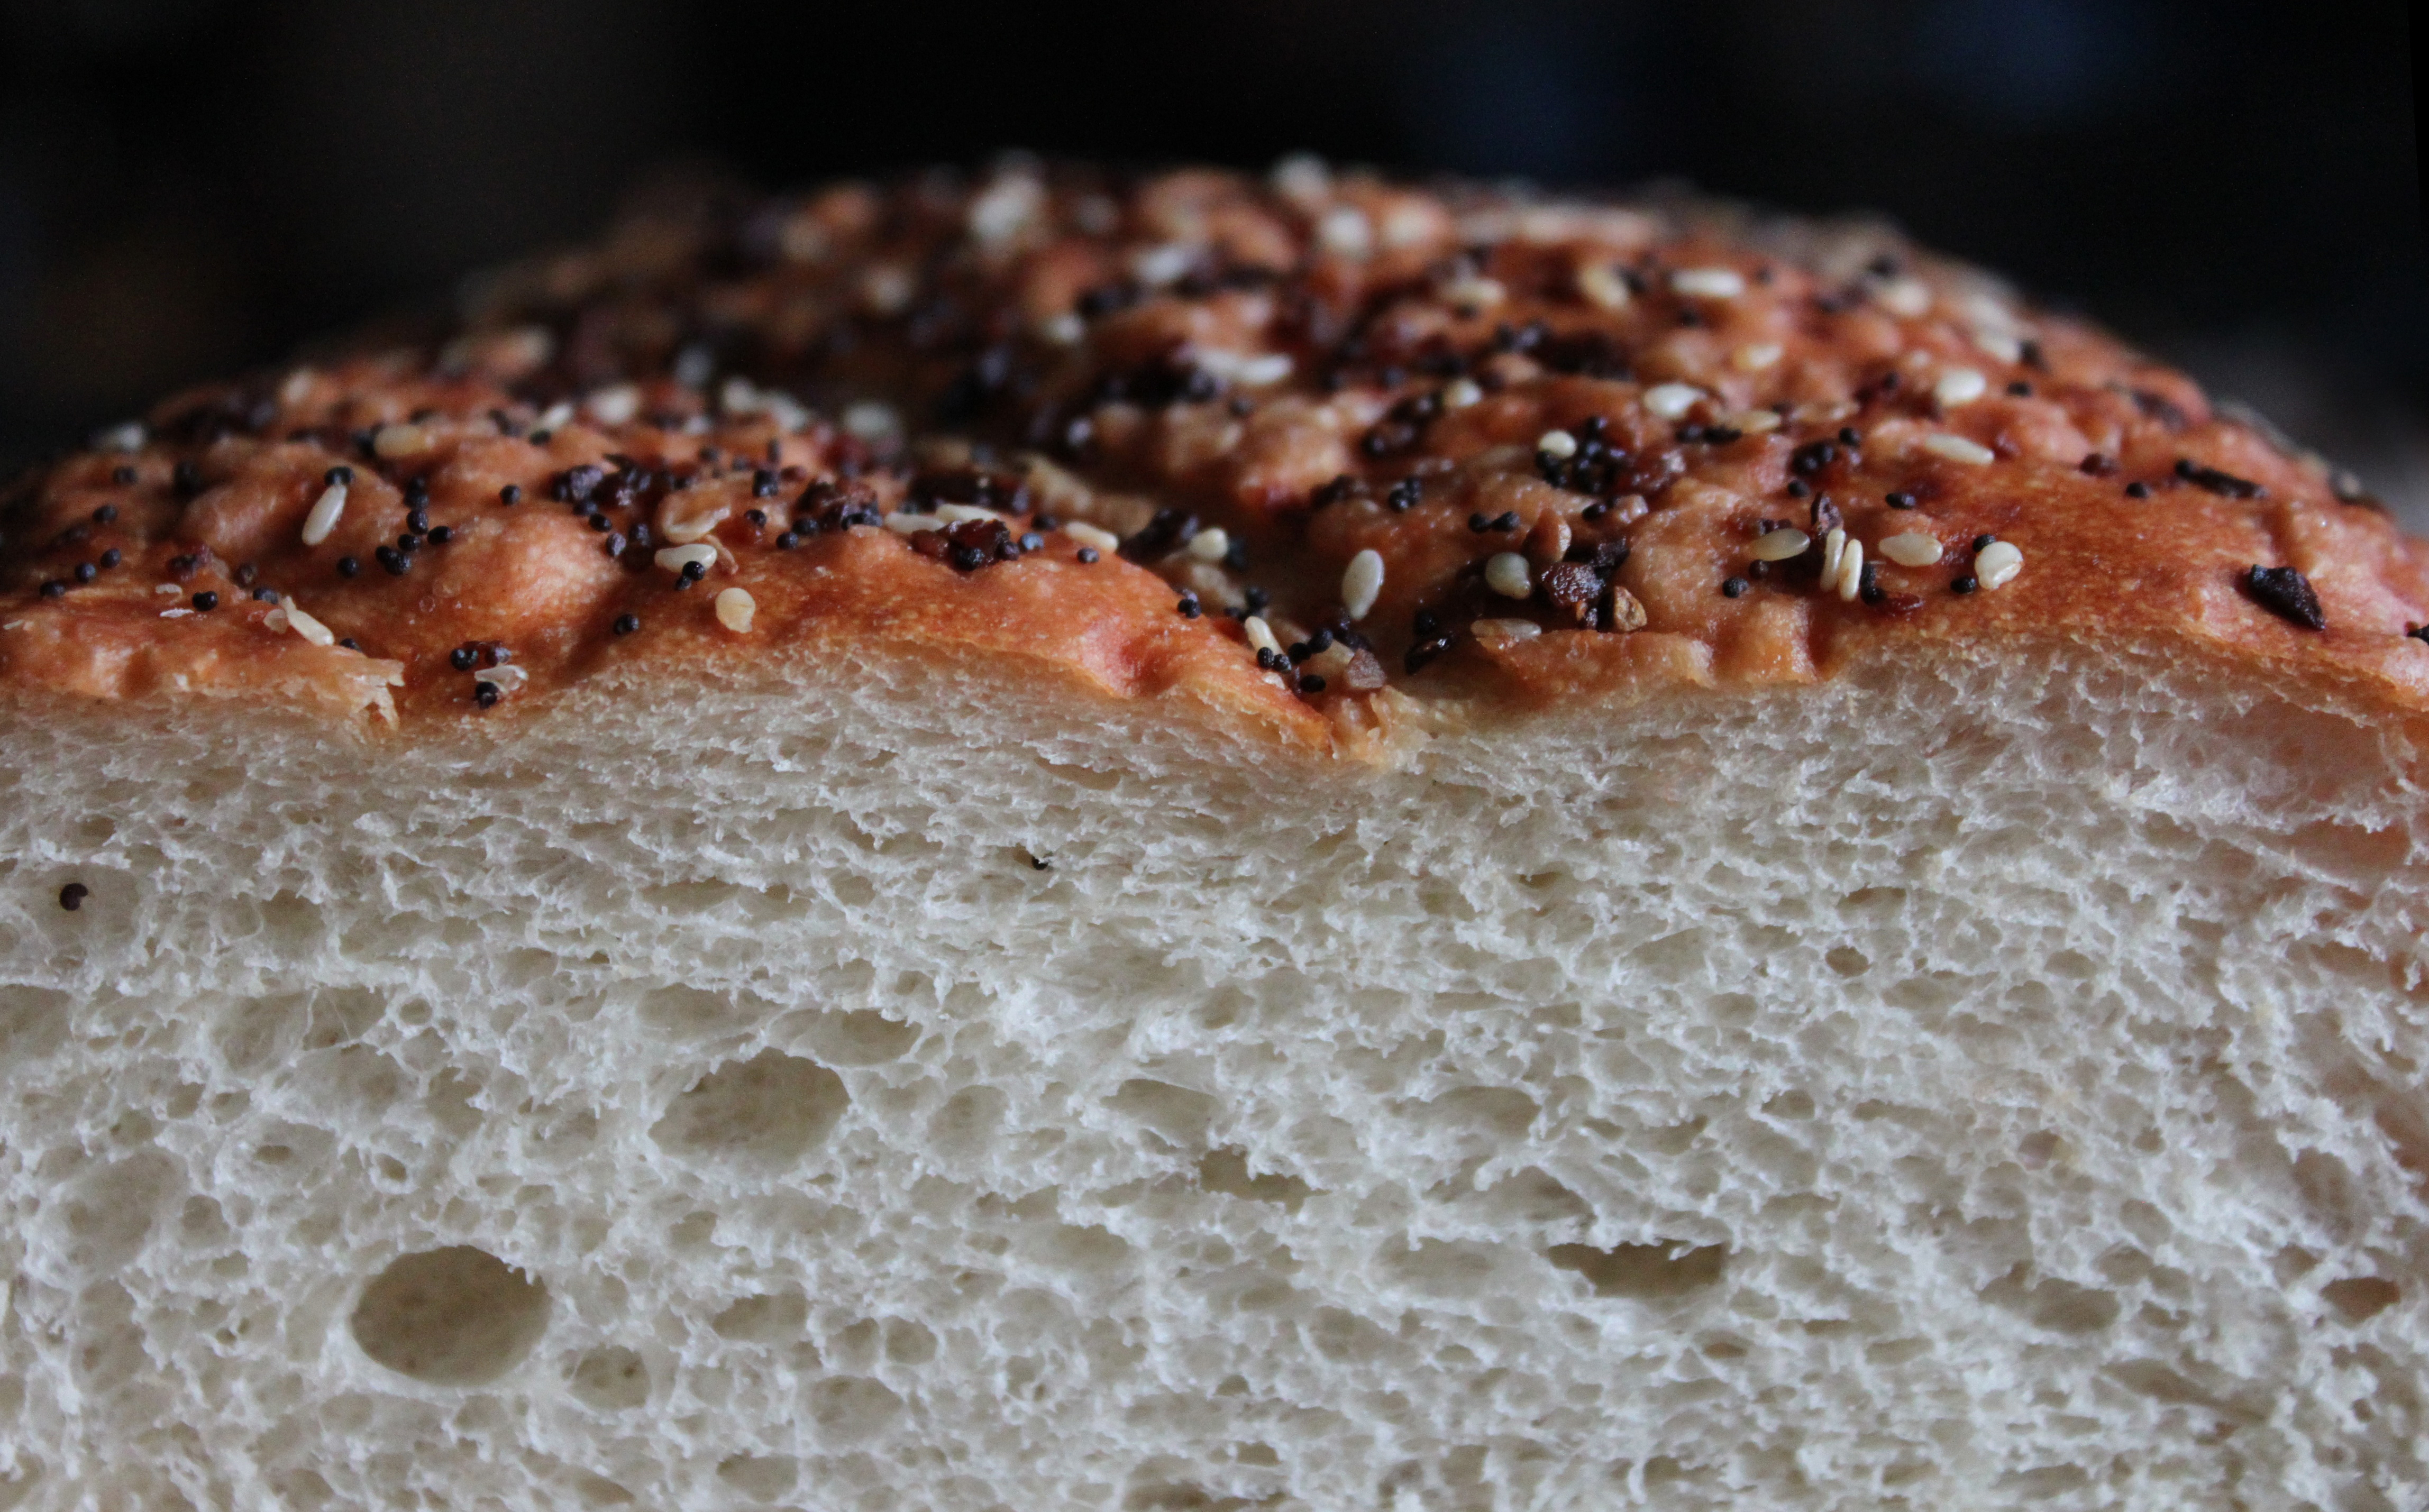
texture, seed, dish, food, garlic, produce, fresh, brown, salt, closeup, breakfast, baking, gourmet, healthy, dessert, cuisine, bread, onion, health, bakery, freshness, sesame seed, baked, seeds, background, nutrition, grains, baked goods, starch, gluten, poppy seed, rye bread, carbohydrate, encrusted, grass family, whole grain, fruit cake